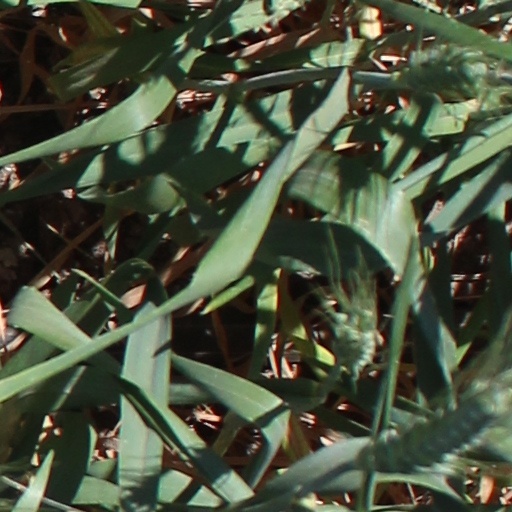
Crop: wheat